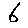
Label: 6